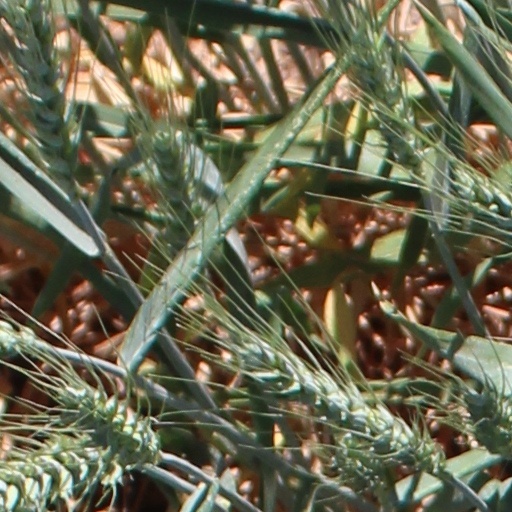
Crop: wheat